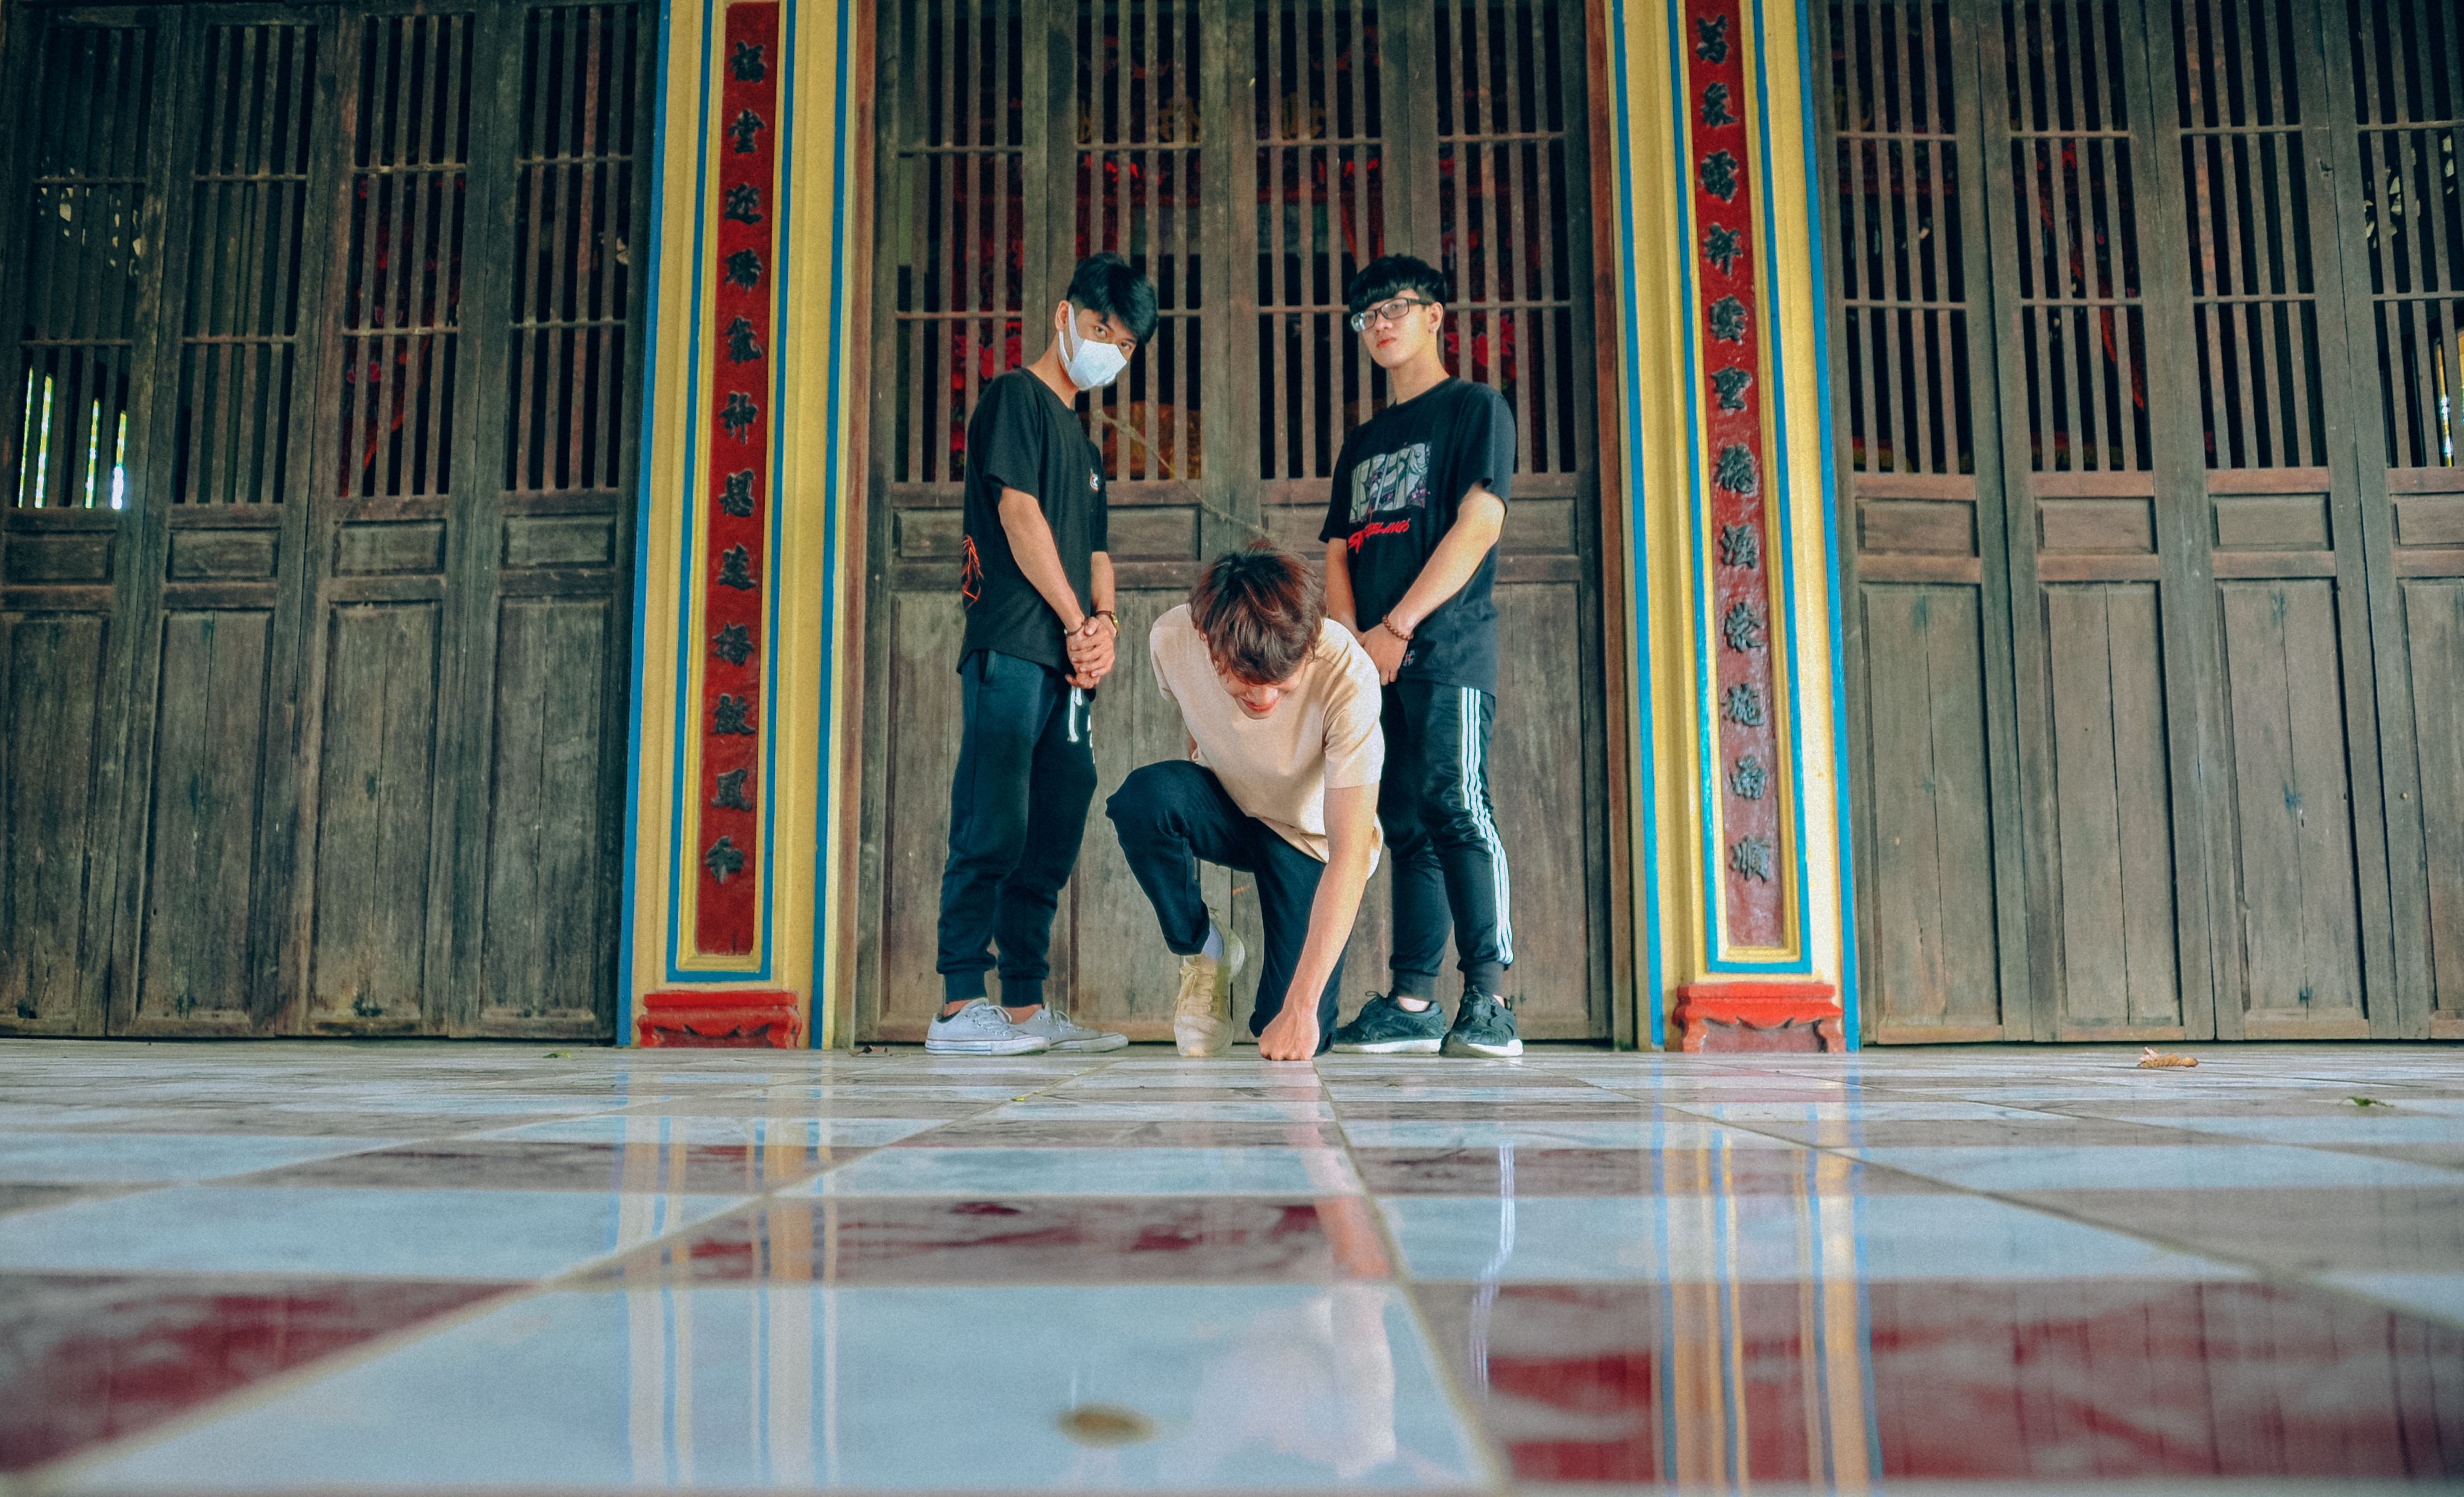
beautiful, boy, fun, performance, snapshot, photography, entertainment, girl, leisure, performing arts, recreation, art, event